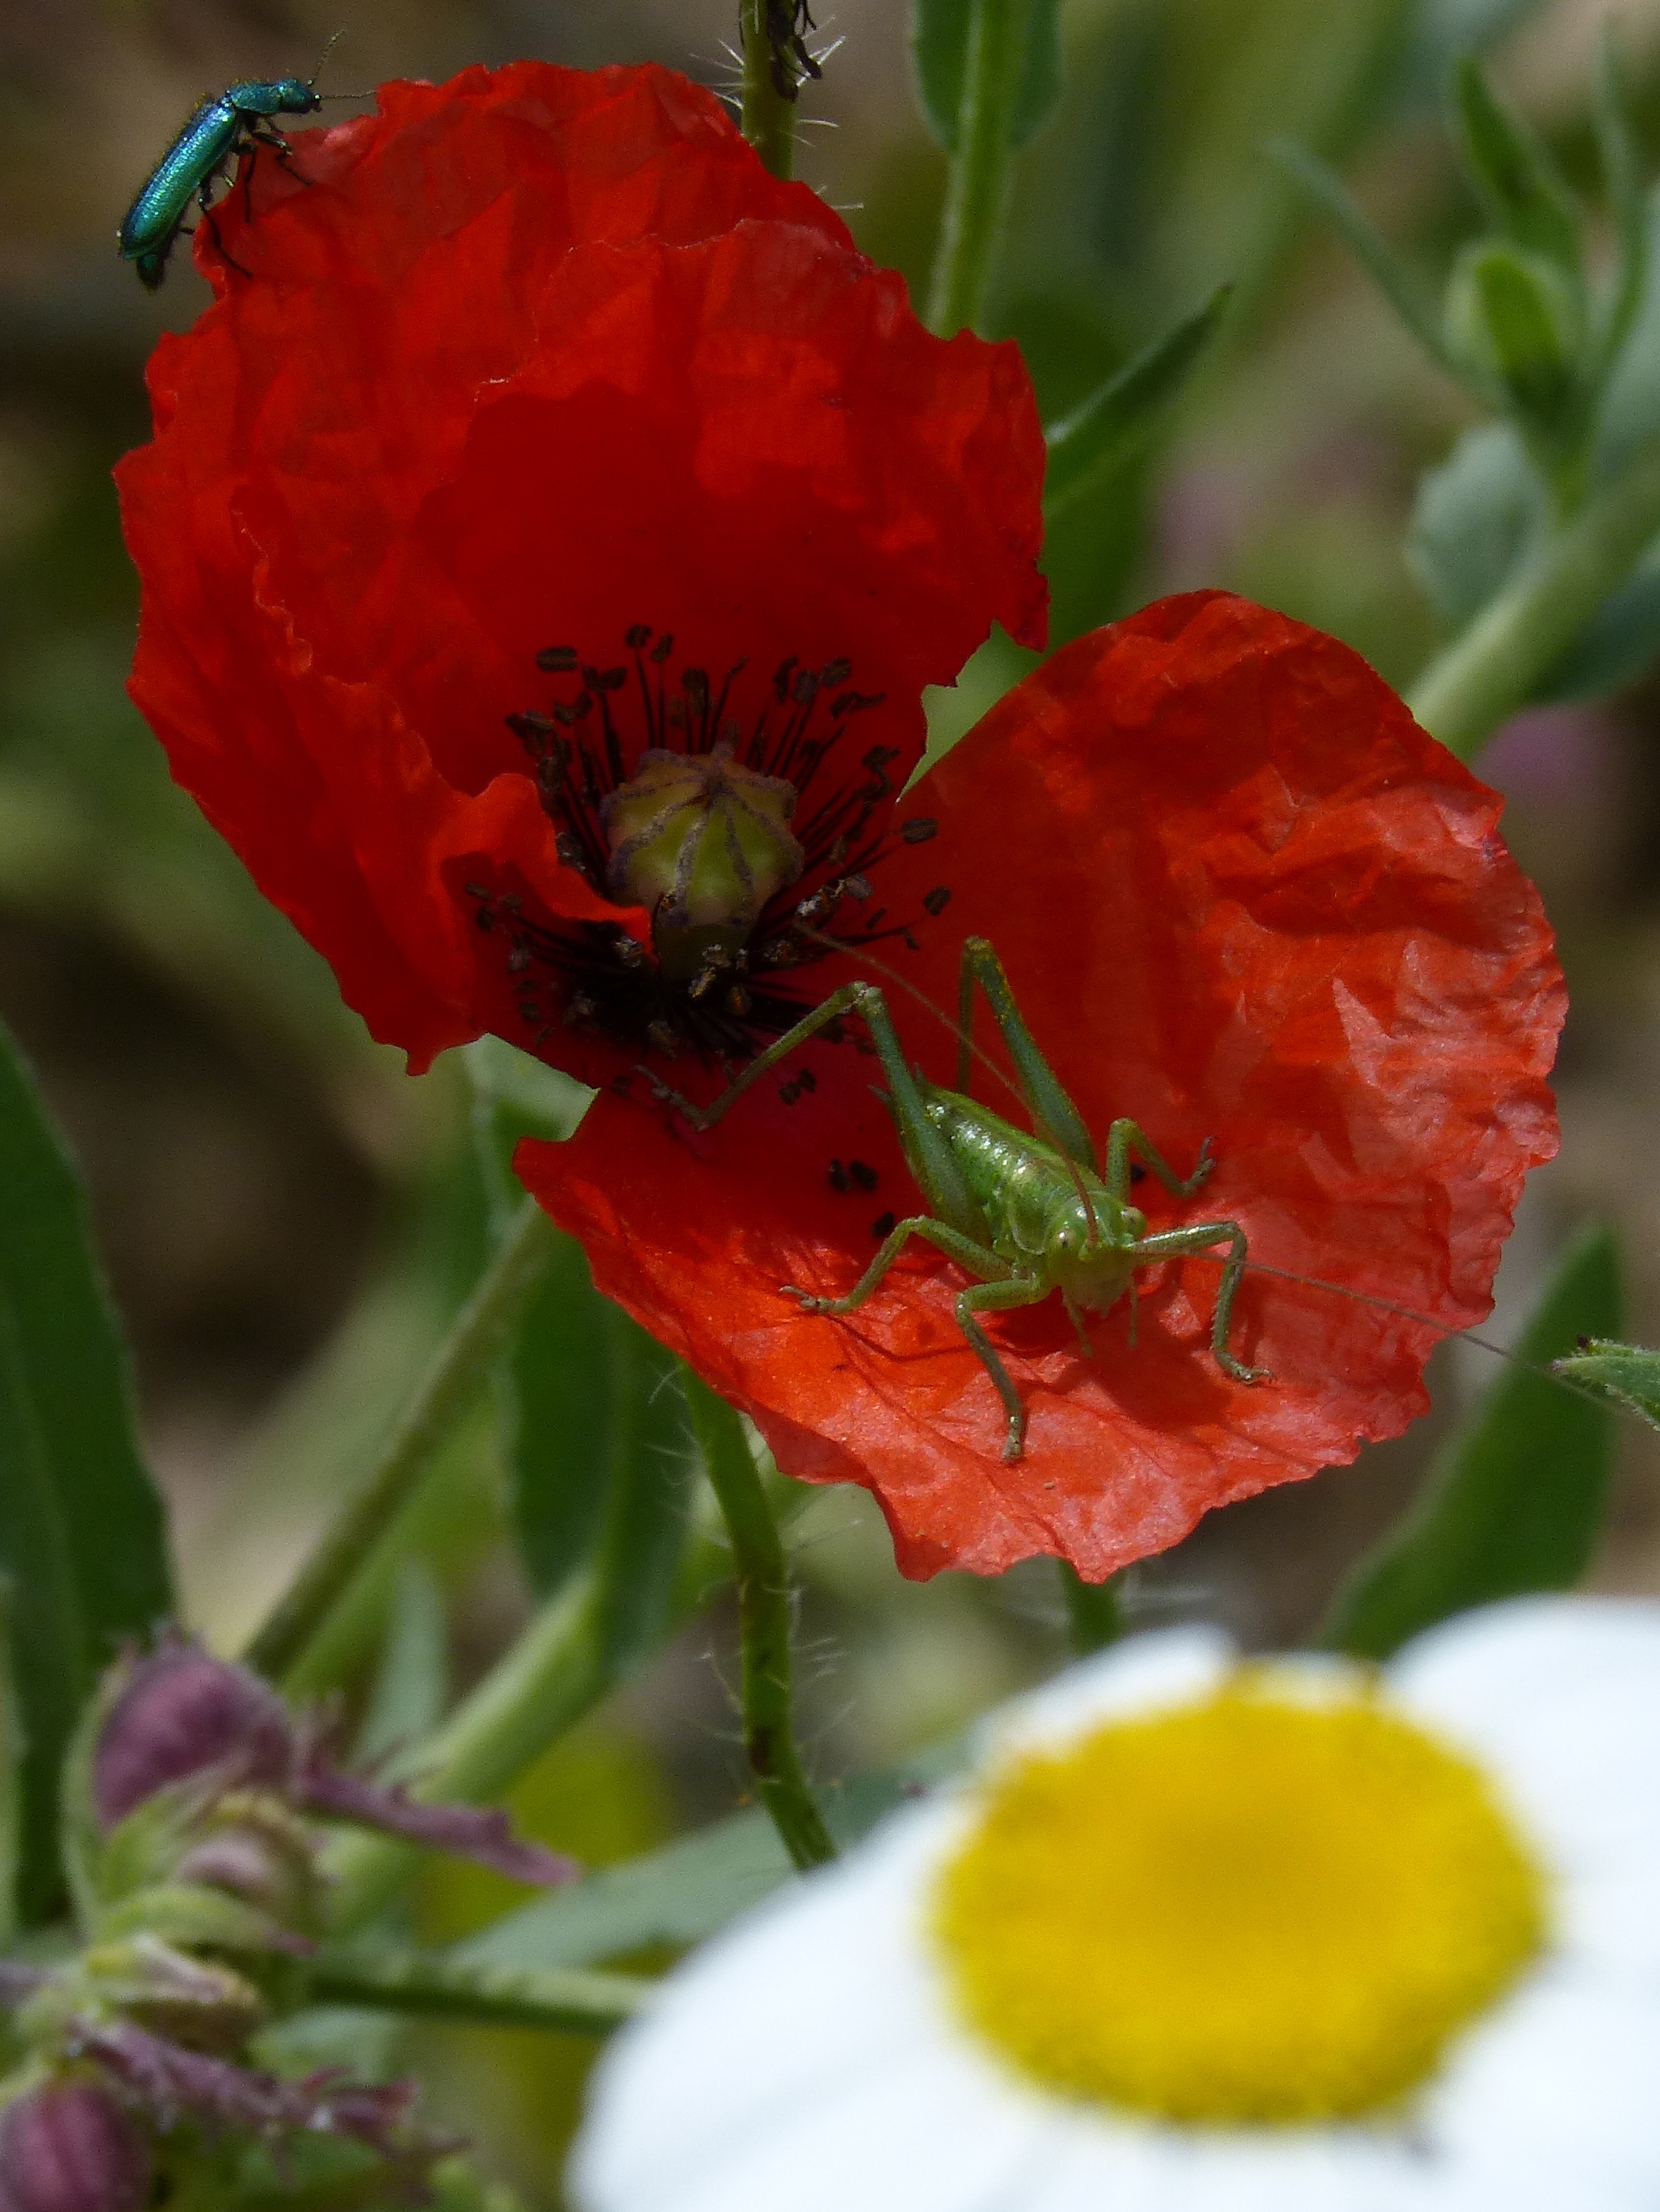
plant, flower, petal, spring, red, botany, flora, wildflower, flowers, insects, poppy, coquelicot, macro photography, flowering plant, rosella, green grasshopper, green beetle, ababol, land plant